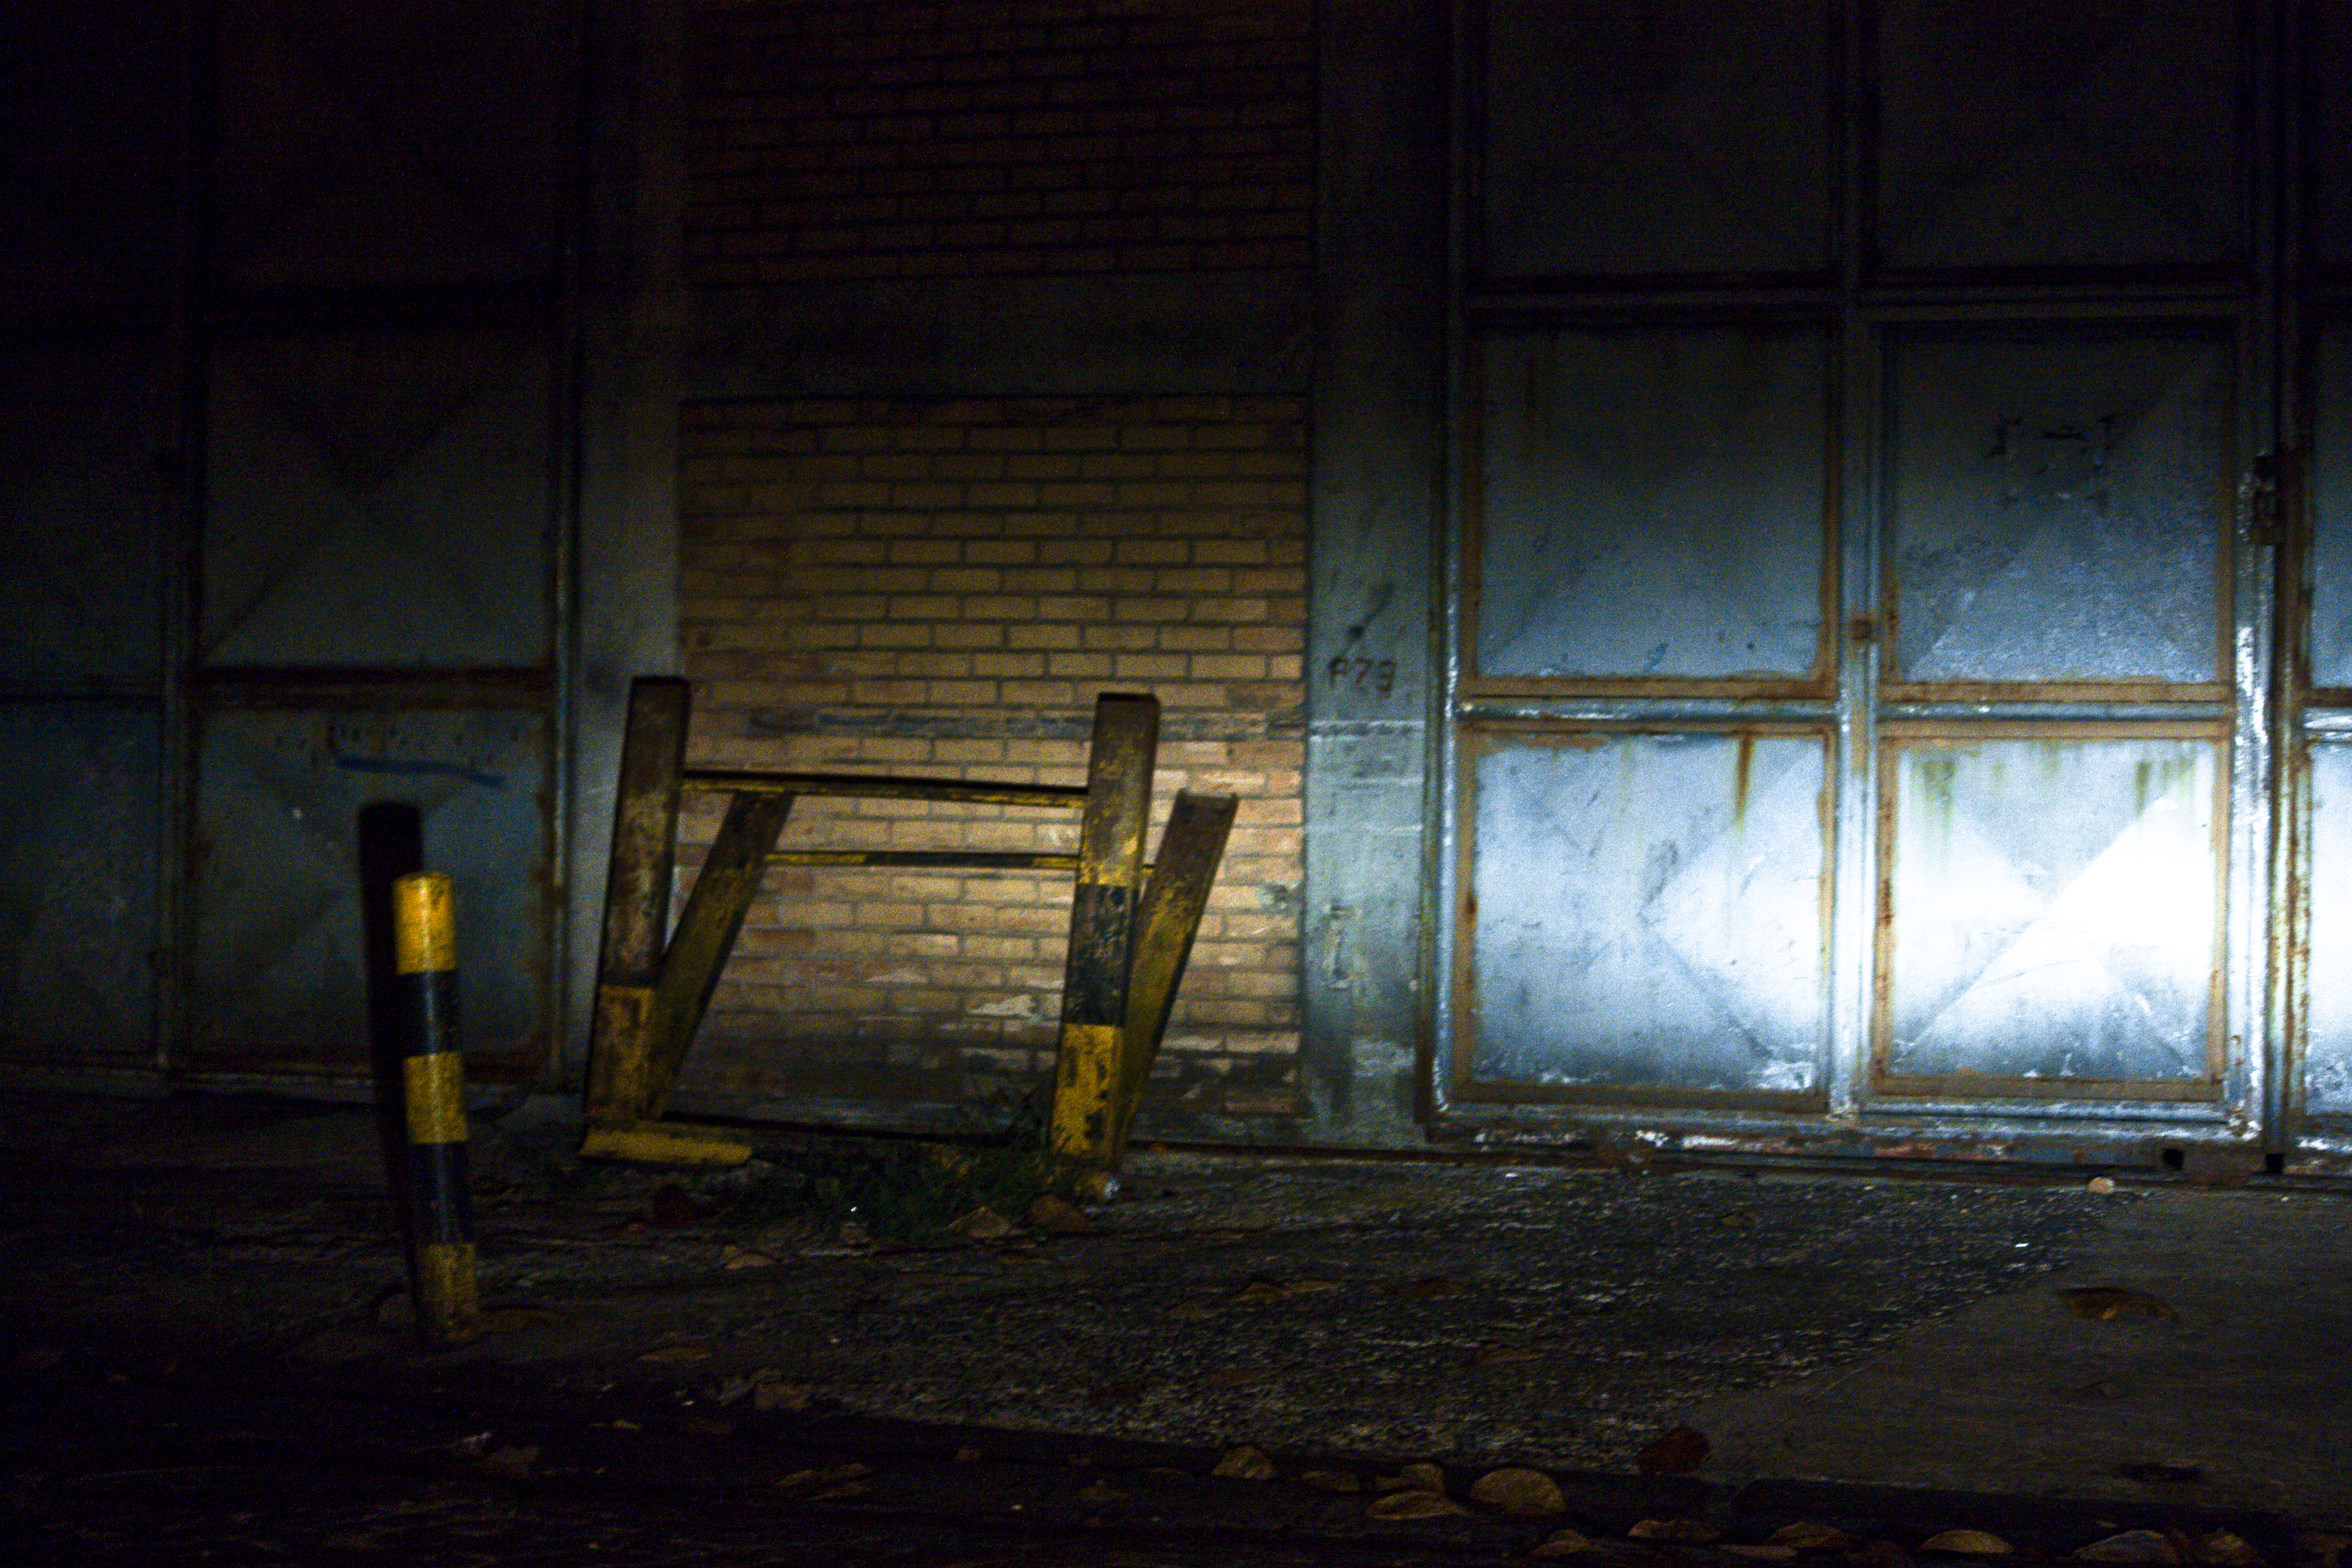
light, wood, night, sunlight, factory, darkness, lighting, porto, screenshot, recife, urban area